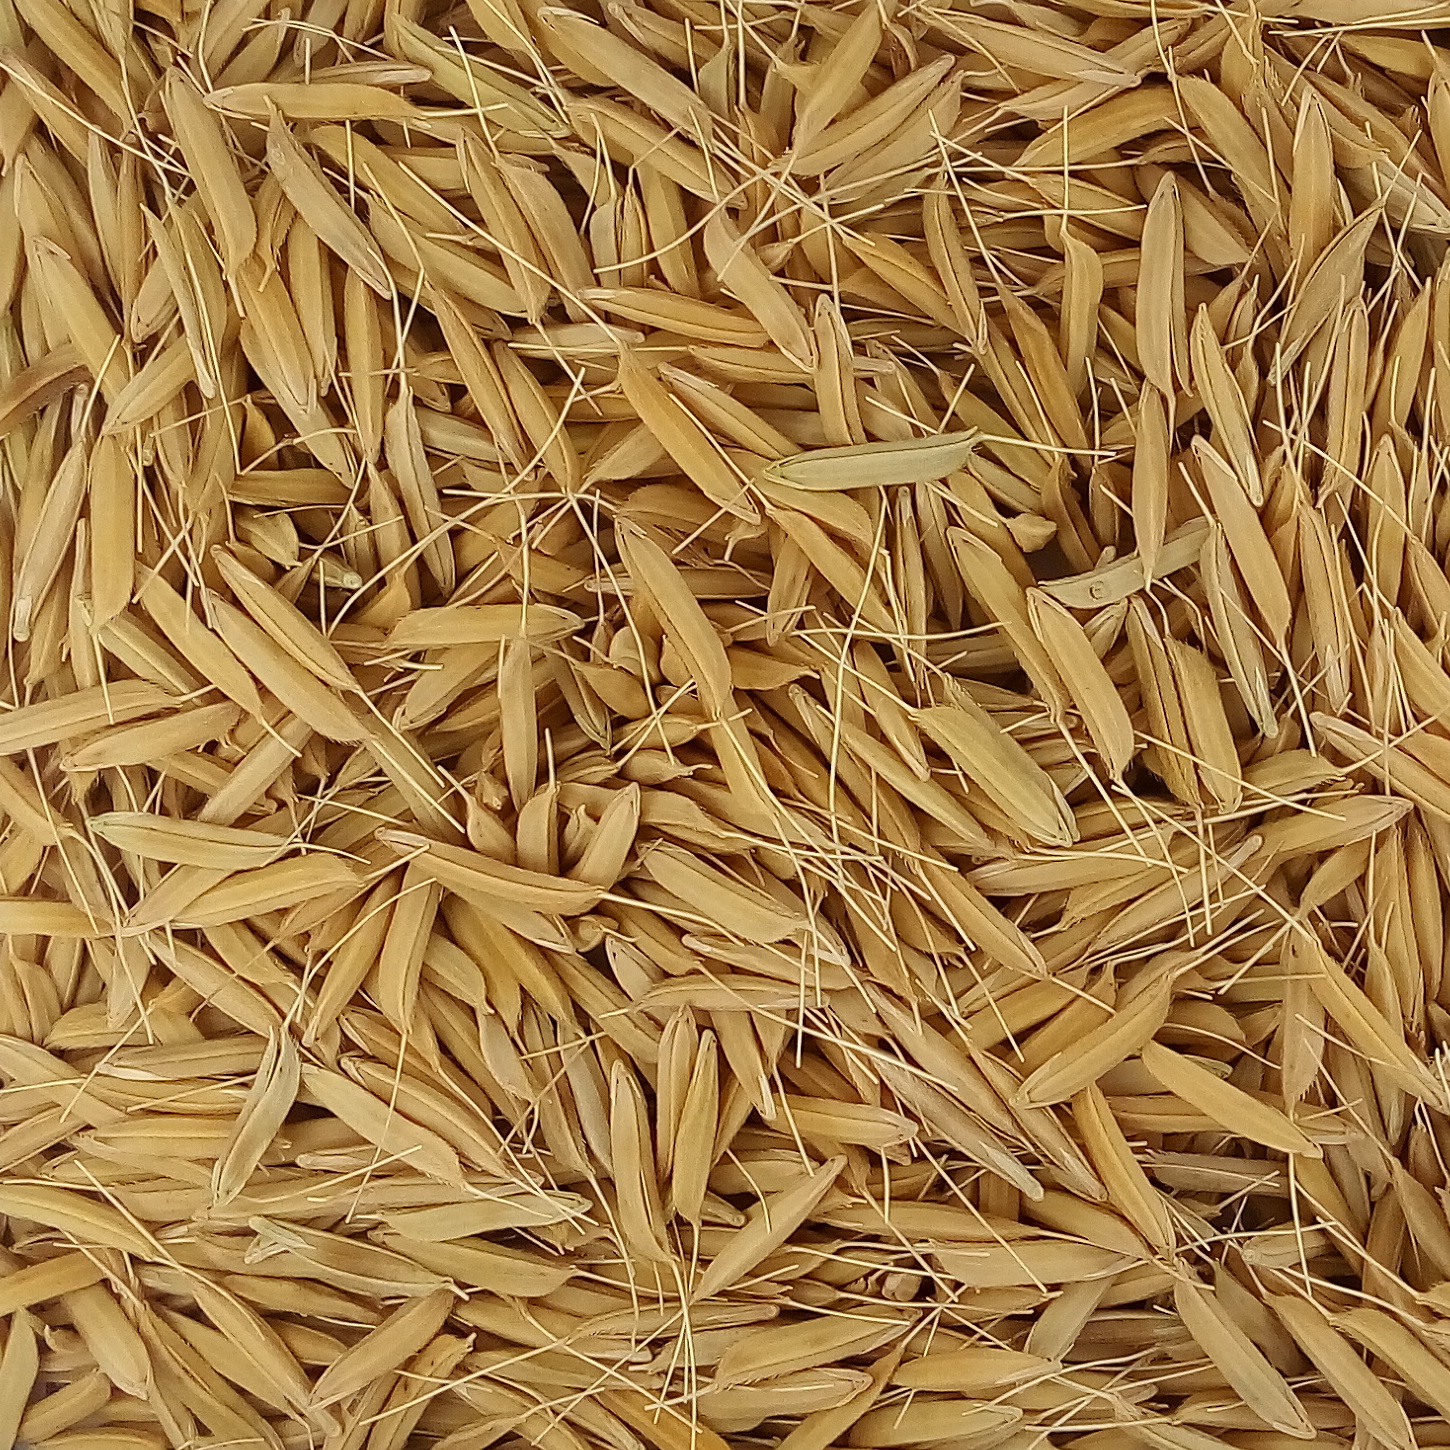
Rice seed variety: PB1